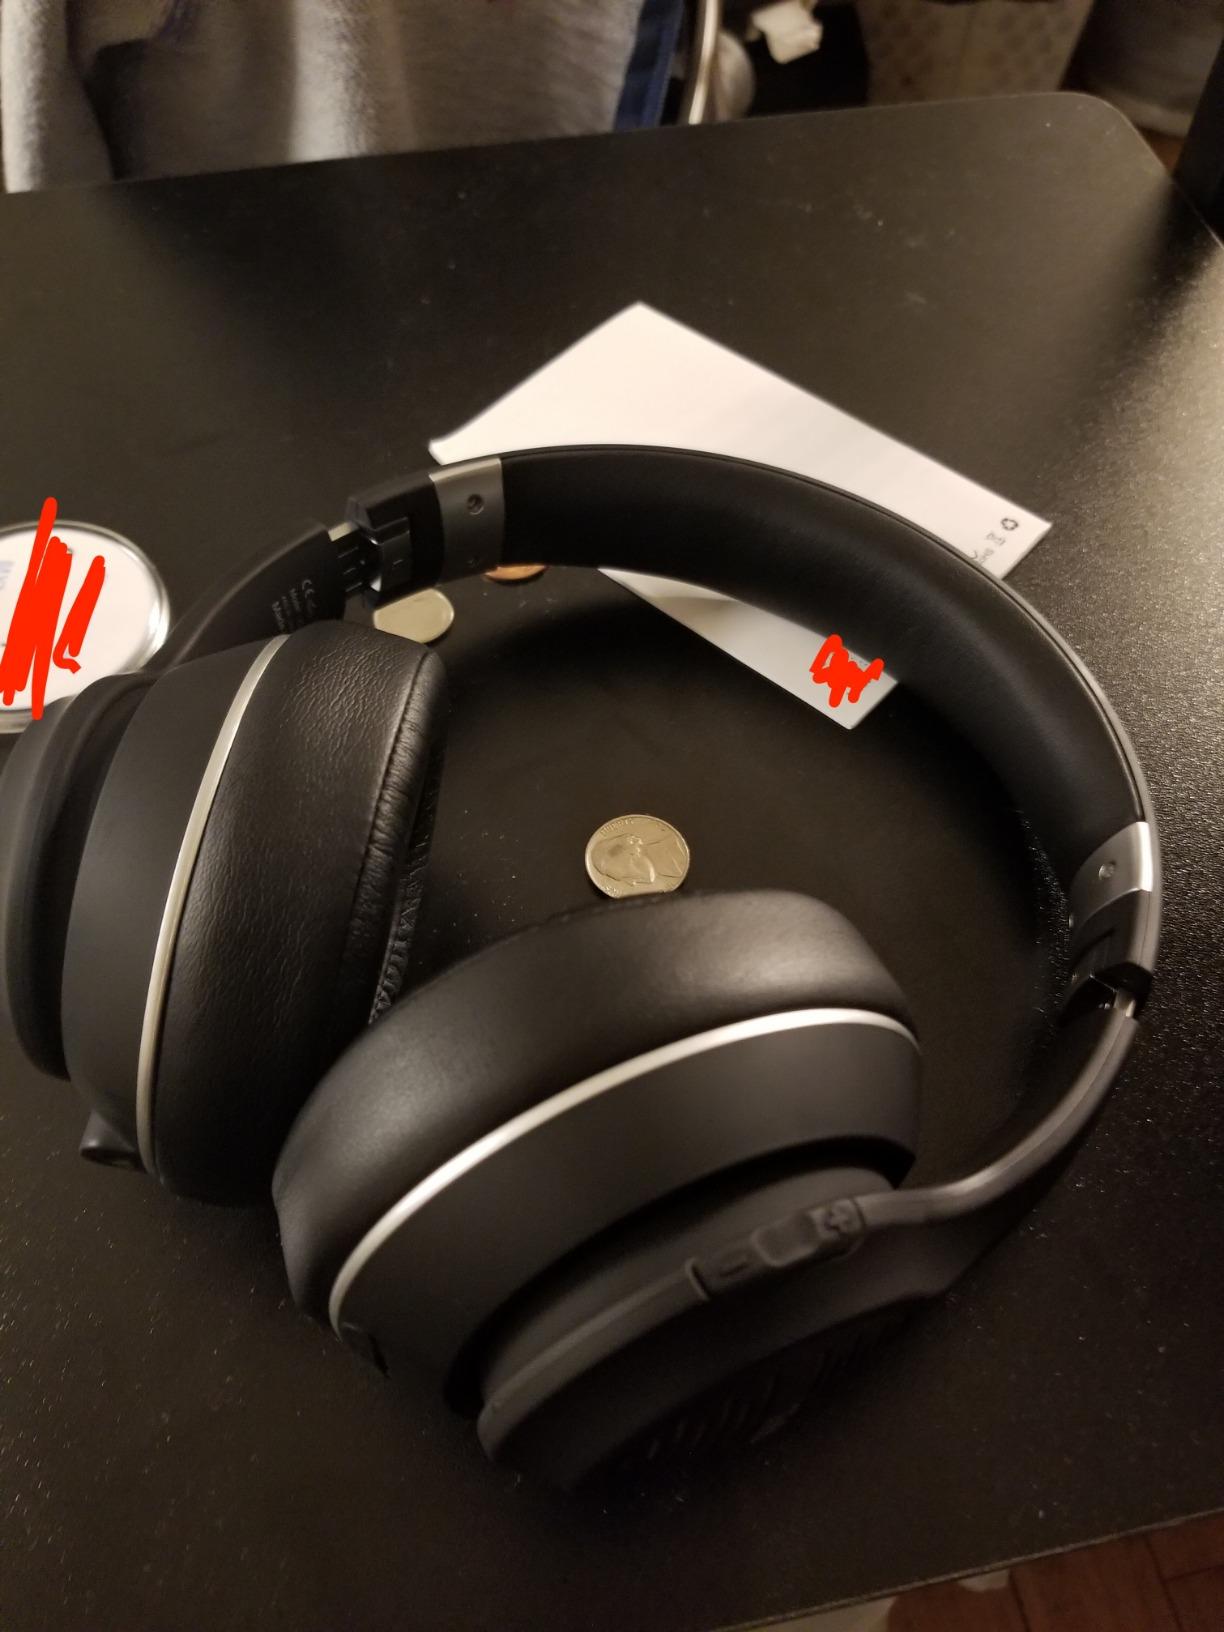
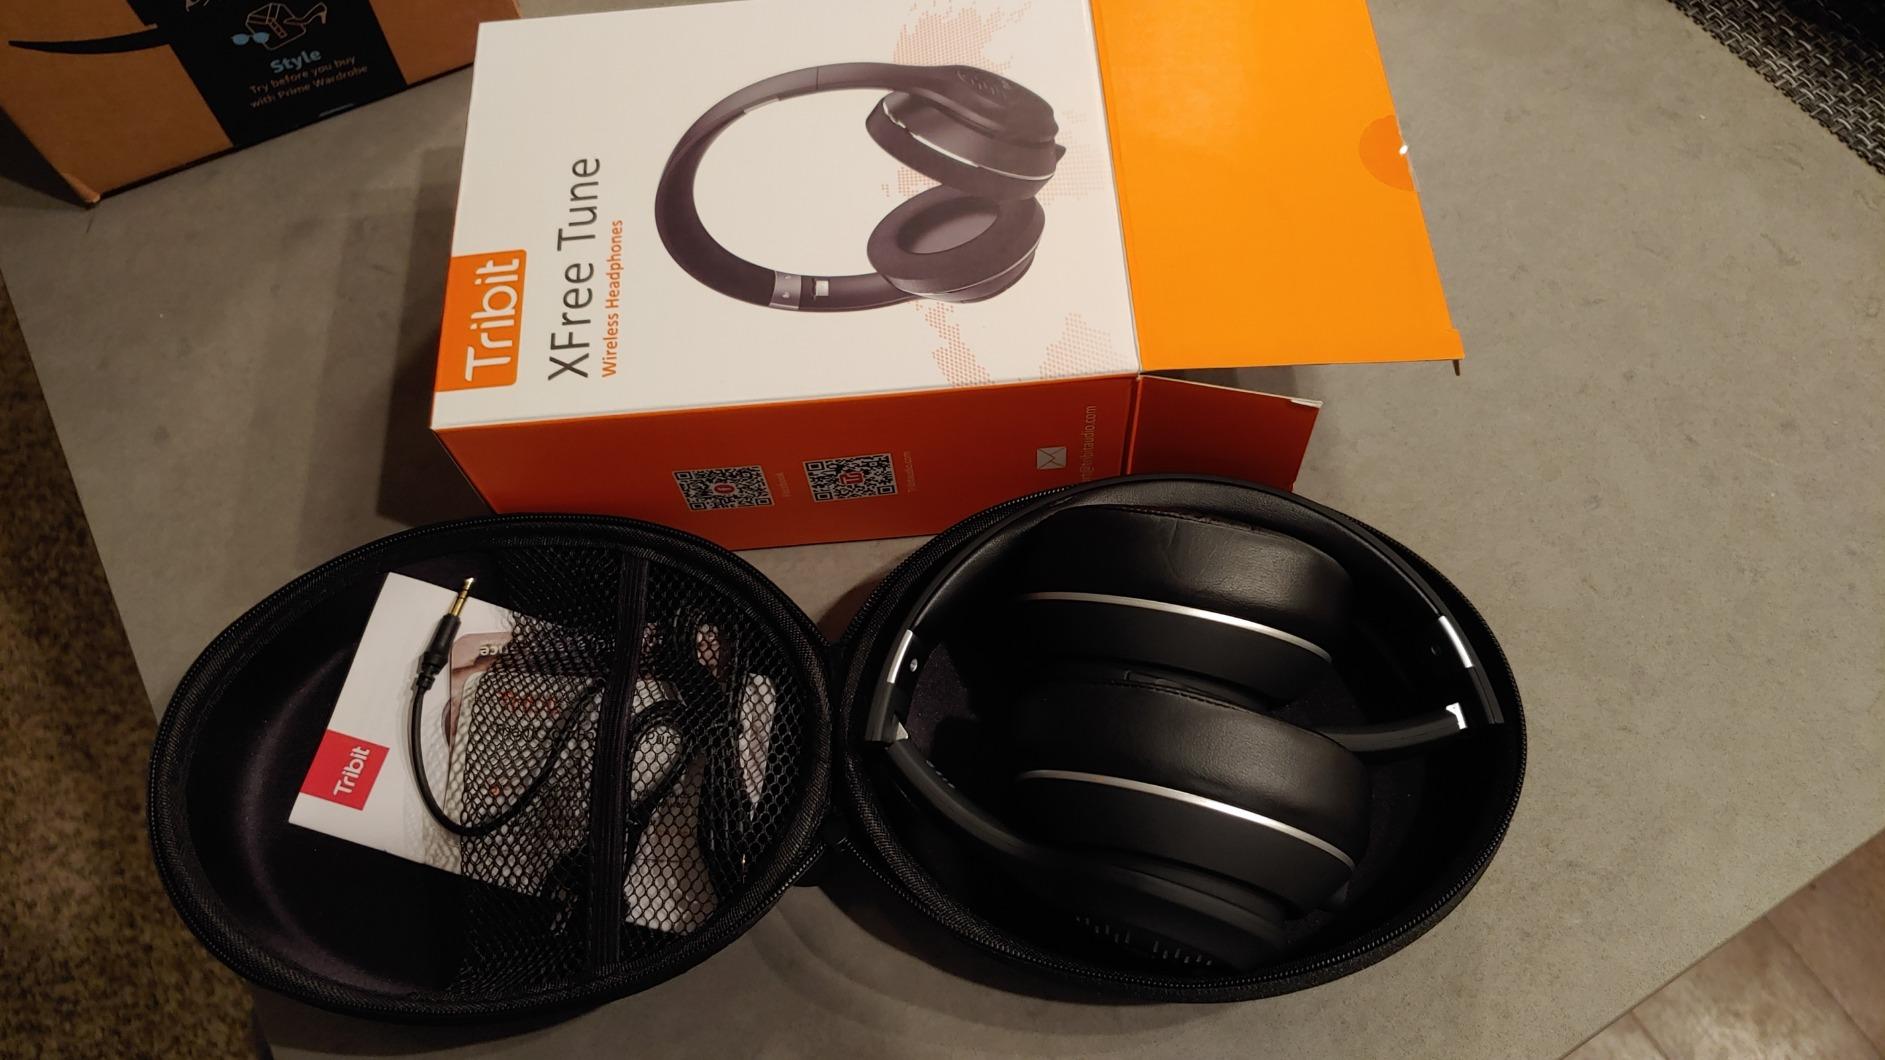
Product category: headphones
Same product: yes